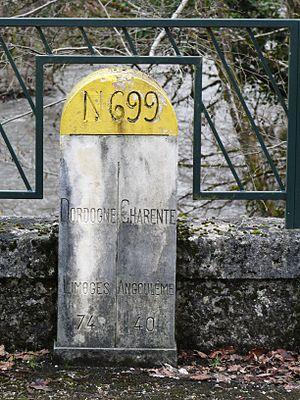
Borne de limite départementale entre Busserolles (Dordogne) et Écuras (Charente) sur la route départementale 699 (ancienne route nationale 699).